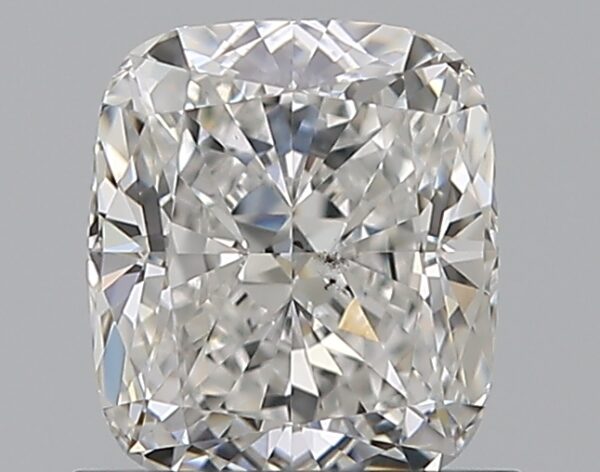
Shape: cushion
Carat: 1.01
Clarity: SI1
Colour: F
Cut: EX
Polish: EX
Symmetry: EX
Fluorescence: F
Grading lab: GIA
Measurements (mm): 6.08 x 5.29 x 3.59